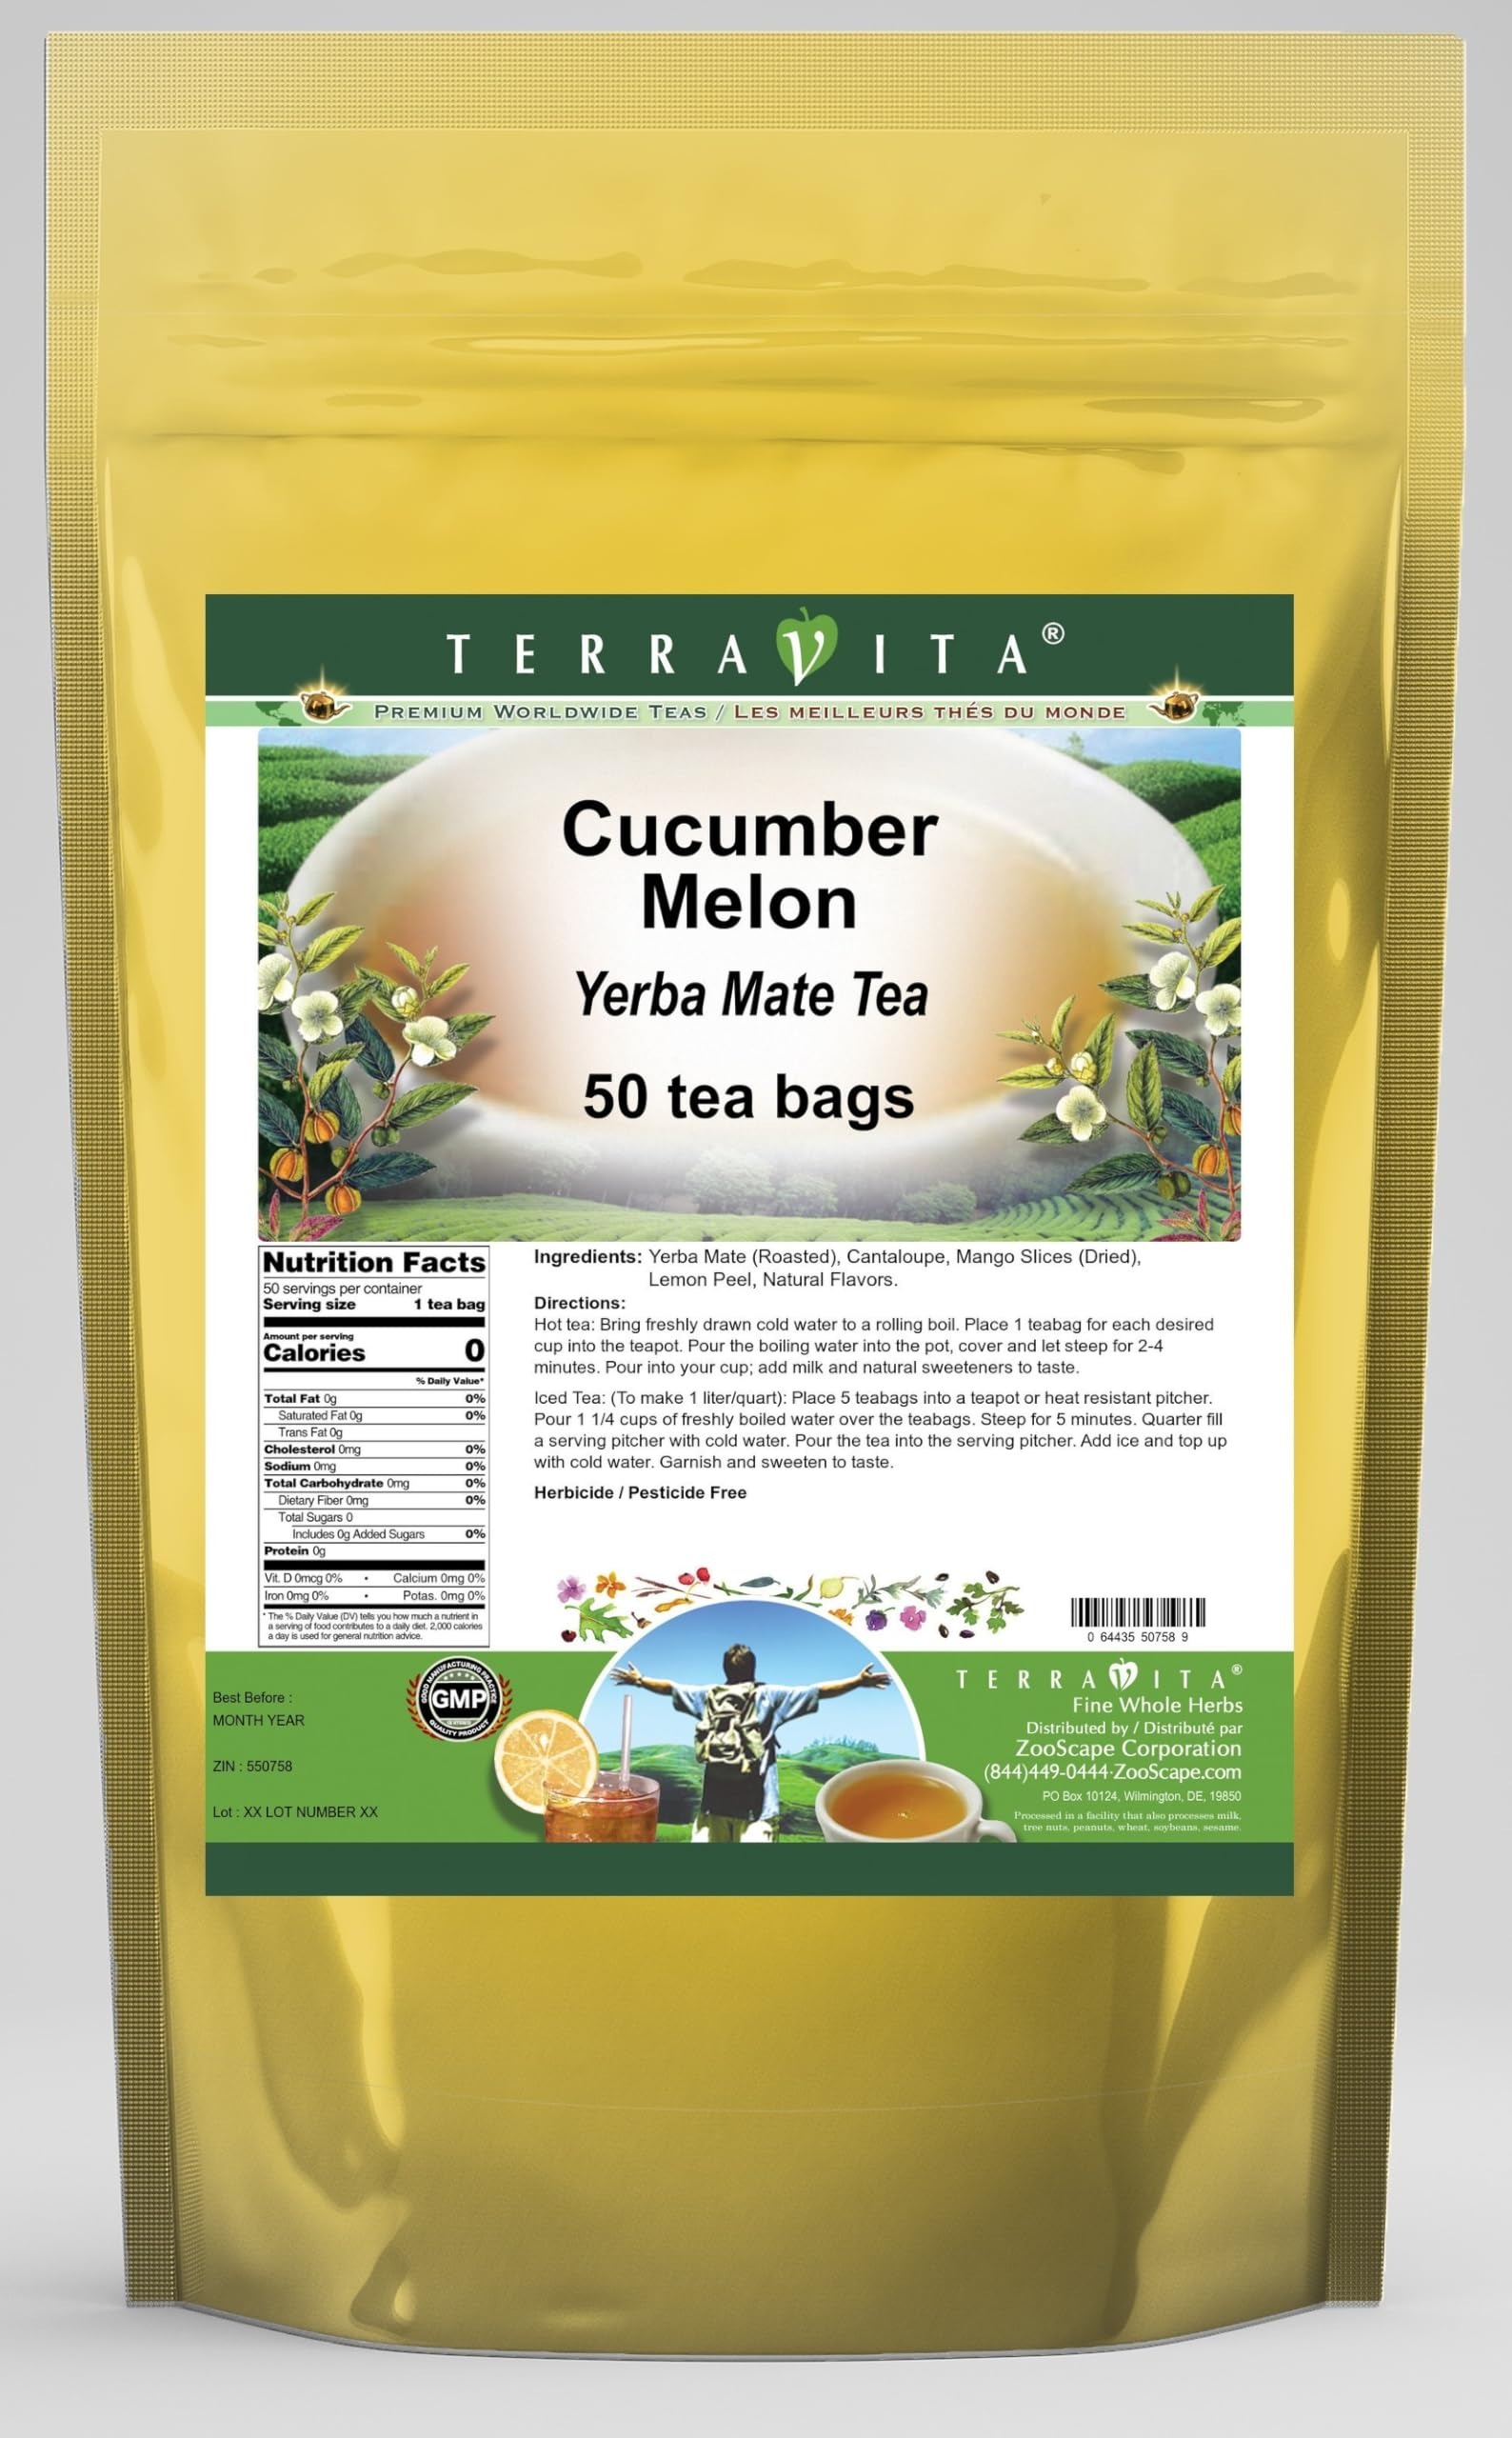
Item Name: Cucumber Melon Yerba Mate Tea (50 tea bags, ZIN: 550758) - 2 Pack
Bullet Point 1: Our Cucumber Melon Yerba Mate tea is a scrumptuous all-natural flavored Yerba Mate coffee substitute with Cantaloupe, Mango Slices and Lemon Peel that will refresh you with its terrific taste! You will enjoy the earthy and acidity-free Cucumber Melon aroma and flavor again and again! - Ingredients: Yerba Mate, Cantaloupe, Mango Slices, Lemon Peel and Natural Cucumber Melon Flavor.
Bullet Point 2: No fillers.
Bullet Point 3: Manufacturer: TerraVita
Bullet Point 4: Size: 50 tea bags
Bullet Point 5: Yerba Mate Tea Bags - Packed in a convenient upright pouch!
Product Description: Our Cucumber Melon Yerba Mate tea is a scrumptuous all-natural flavored Yerba Mate coffee substitute with Cantaloupe, Mango Slices and Lemon Peel that will refresh you with its terrific taste! You will enjoy the earthy and acidity-free Cucumber Melon aroma and flavor again and again! - Ingredients: Yerba Mate, Cantaloupe, Mango Slices, Lemon Peel and Natural Cucumber Melon Flavor. - Hot tea brewing method: Bring freshly drawn cold water to a rolling boil. Place 1 teabag for each desired cup into the teapot. Pour the boiling water into the pot, cover and let steep for 2-4 minutes. Pour into your cup; add milk and natural sweeteners to taste. - Iced tea brewing method: (To make 1 liter/quart): Place 5 teabags into a teapot or heat resistant pitcher. Pour 1 1/4 cups of freshly boiled water over the teabags. Steep for 5 minutes. Quarter fill a serving pitcher with cold water. Pour the tea into the serving pitcher. Add ice and top up with cold water. Garnish and sweeten to taste. - TerraVita is an exclusive line of premium-quality, natural source products that use only the finest, purest and most potent ingredients found around the world. TerraVita is hallmarked by the highest possible standards of purity, potency, stability and freshness. All of our products are prepared with the highest elements of quality control, from raw materials through the entire manufacturing process, up to and including the moment that the bottles or bags are sealed for freshness and shipped out to you. Our highest possible standards are certified by independent laboratories and backed by our personal guarantee. - TerraVita exists to meet and ensure your family's health and wellness without the harmful effects of chemicals and health products. We strive to make all of our products affordable and re
Value: 100.0
Unit: Count

Price: 64.31